Themes in Titus Andronicus

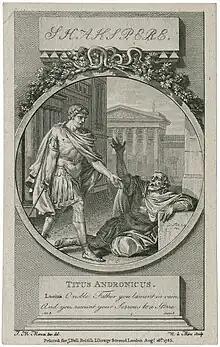
As Lucius tells Titus the tribunes are no longer listening to him, Titus begins to realise that the line between civilisation and barbarism is narrower than he thought; Jean-Michel Moreau illustration, engraved by N. le Mire (1785)

Jacques Berthoud argues that the Goths at the end of the play are Germanic whereas Tamora is not a Germanic name, but is instead Asiatic, thus the Goths at the end of the play (the Germanic Goths) are not the Goths ruled over by Tamora (the barbaric Goths). Speaking of Tamora's Goths, Berthoud argues "what these Goths have revealed about themselves is not that they are possessed by Satanic powers, but that they are, as it were, socially moronic. The Romans are Romans by virtue of the fact that they have internalised Rome; at an elementary level the Germanic Goths, too, are shown to have assimilated the qualities of a real, if unsophisticated culture. In contrast, these 'barbaric' Goths do not seem to have internalised anything ... they remain morally incomplete. It is for this reason that they regard the massively integrated Andronici as their pre-ordained foes." On the other hand, Anthony Brian Taylor reads the end of the play as meaning that Rome has simply embraced barbarism, and "what motivates the Goths who have allied themselves to Lucius, is no sudden burst of uncharacteristic altruism but the prospect of revenge on Rome."